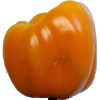
Label: yellow_pepper